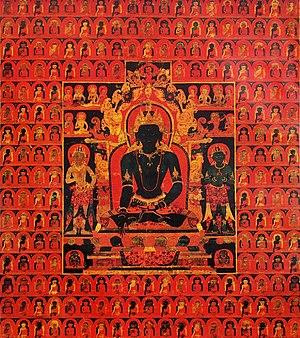
Un thangka, aussi orthographié « tangka », « thanka » ou « tanka », littéralement « chose que l'on déroule », « rouleau », est une peinture, un dessin, ou un tissu sur toile originaire d'Inde et caractéristique de la culture bouddhiste tibétaine. On en trouve de toutes les tailles, depuis les thangkas portatifs que l'on peut enrouler et dérouler au moyen de deux baguettes passées dans des ourlets, jusqu'aux thangkas monumentaux destinés à être déroulés sur une aire à flanc de colline ou sur un mur à thangka et qui peuvent atteindre plusieurs dizaines de mètres de hauteur.
Akshobhya est l'un des cinq bouddhas de sagesse du Vajrayana, adibouddha de la famille du vajra. Sur les mandalas des cinq bouddhas, il est placé à l’Est. Il règne sur le paradis oriental de la terre pure Abhirati, moins connu que le paradis occidental d’Amitābha. Il transforme la colère en sagesse permettant de voir les choses comme elles sont, sans être déformées par l'émotion, à la façon dont un miroir les reflète sans en être affecté. Sa couleur est le bleu sombre, couleur de l'eau et des miroirs. Sa parèdre est Locana. Le bodhisattva Vajrapani et le roi-gardien Acala lui sont liés, et parfois considérés comme ses émanations. Sa monture est l'éléphant, symbole d’indestructibilité et de détermination.